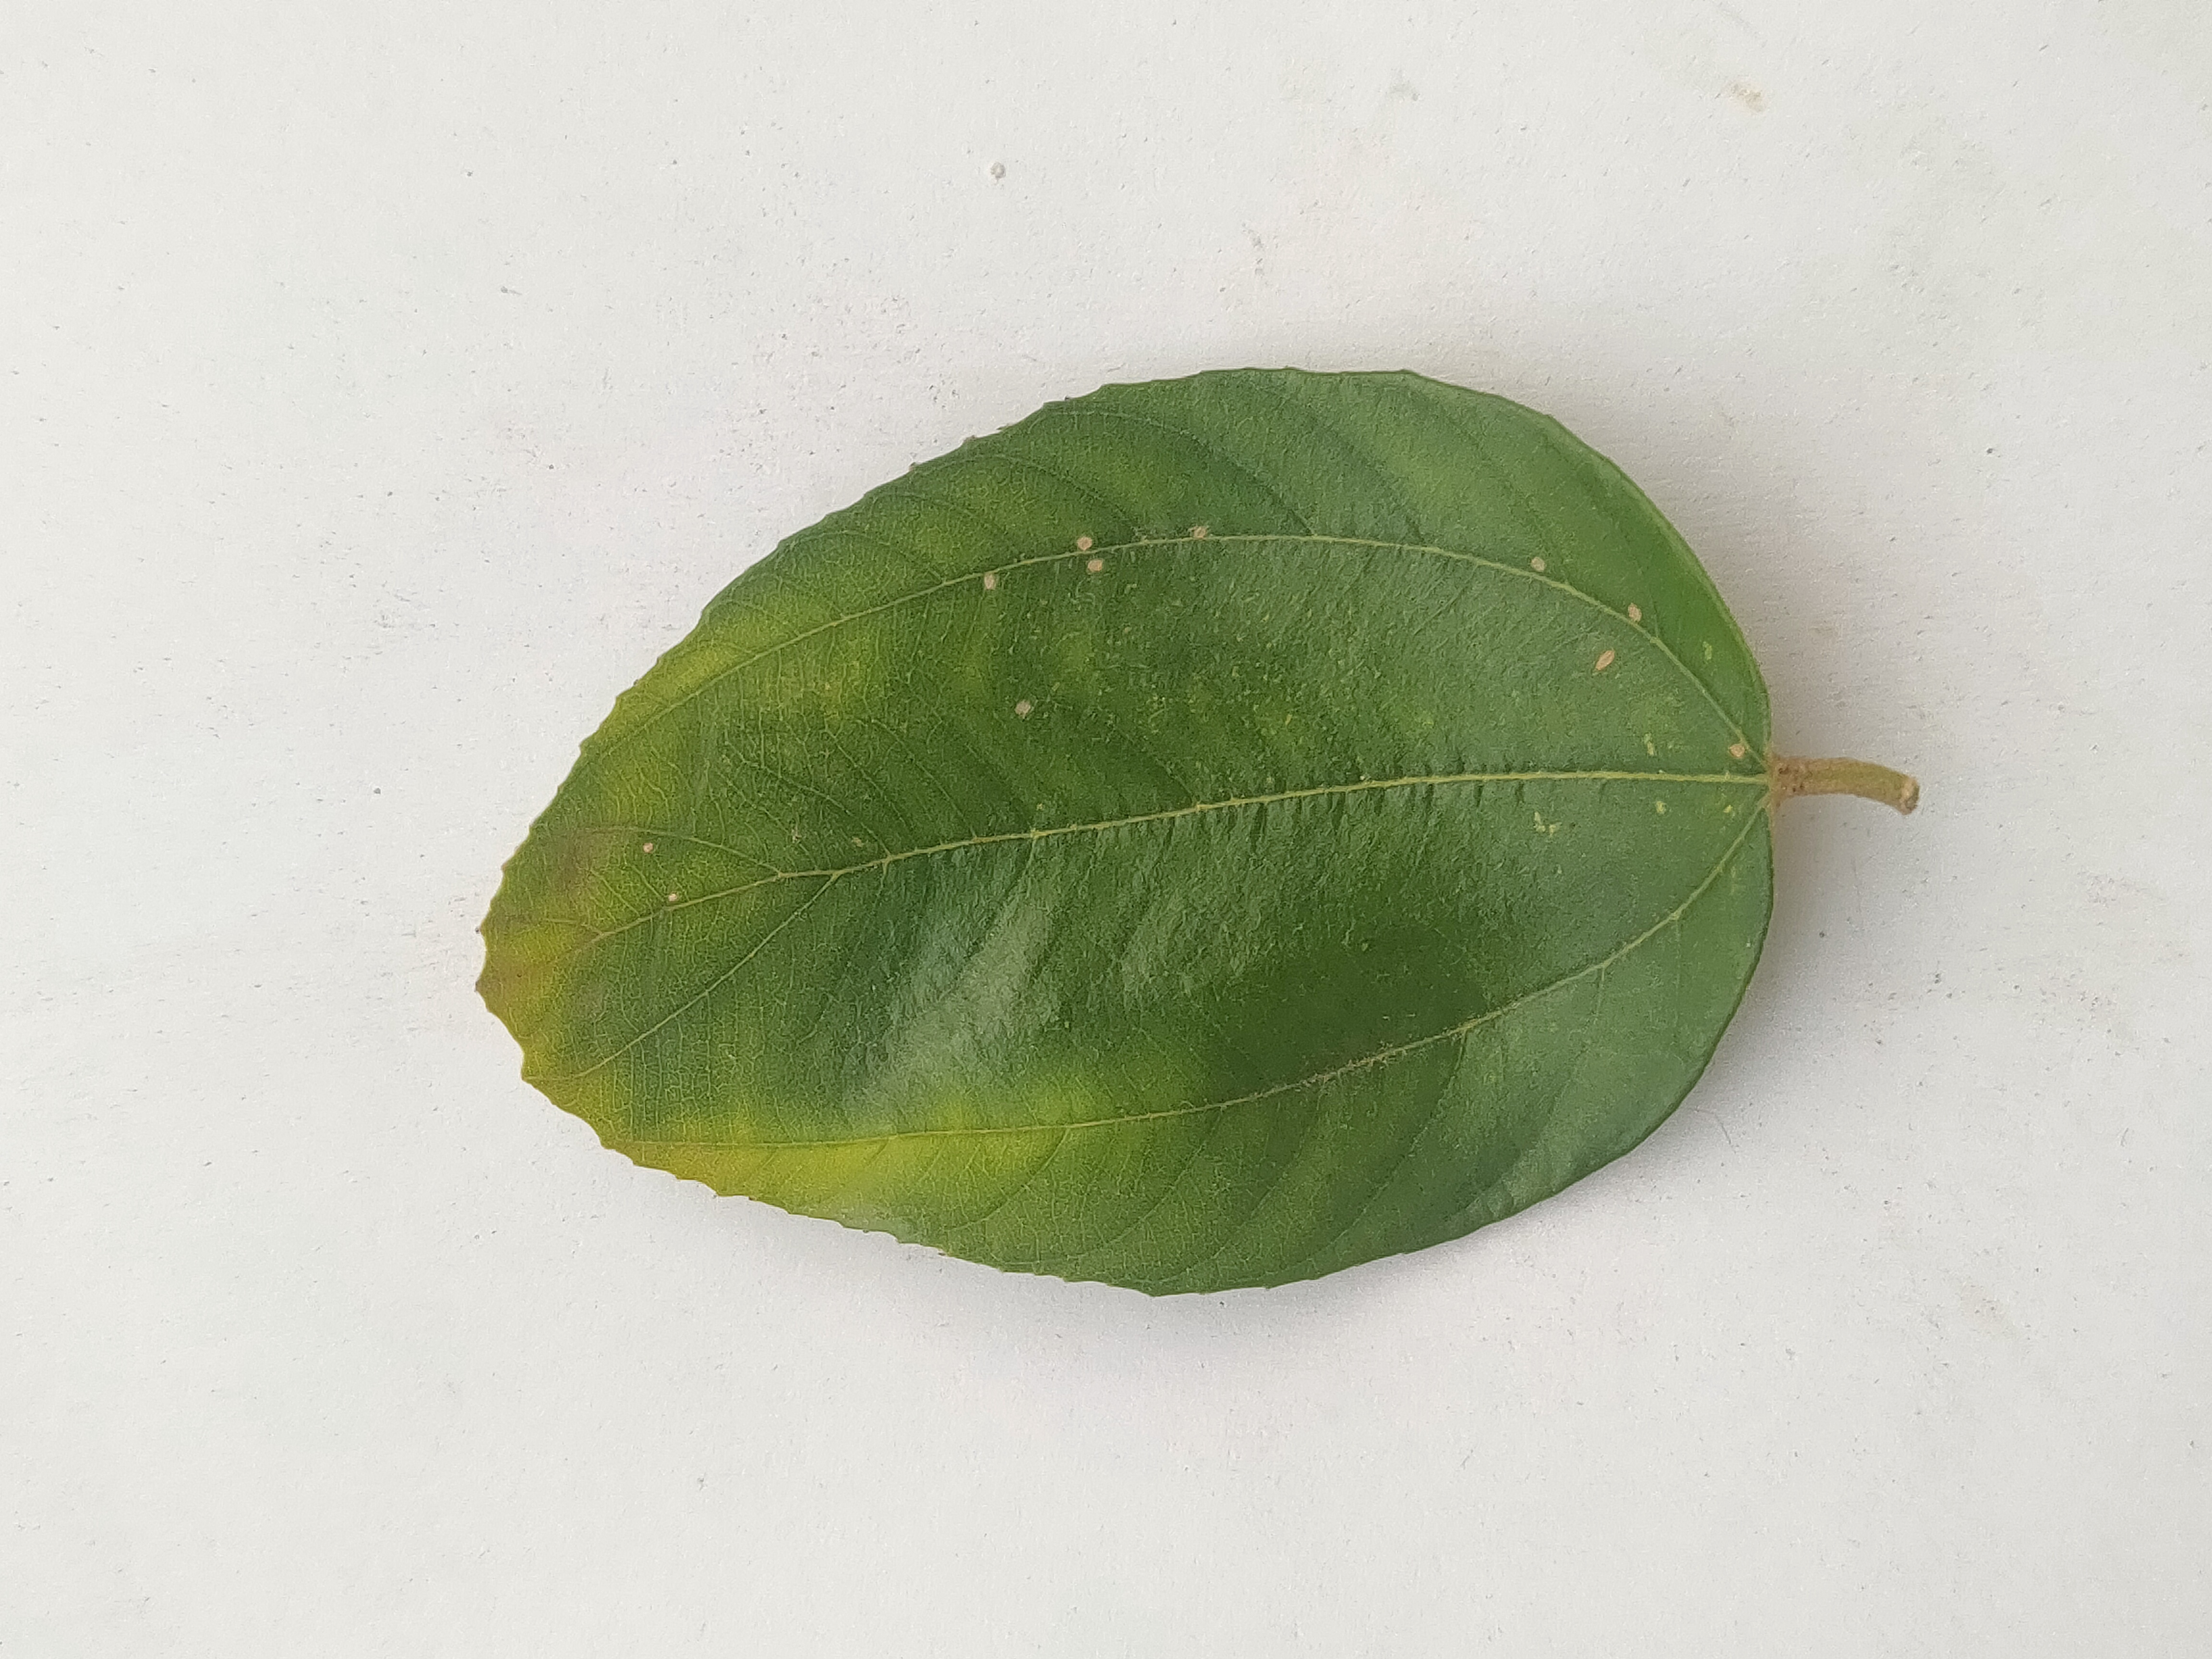
Leaf variety: Plum